Yatika Starr Fields

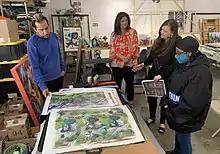
Yatika Starr Fields in his Tulsa Studio to discuss the mural Fields will paint at the NOC Tonkawa campus. From left Yatika Starr Fields, Sheri Snyder, NOC Vice President for Development and Community Relations, Cheryl Evans, NOC President, and NOC student representative Morshayla Dumas.

Yatika Starr Fields (born 1980) is a Native American painter, muralist and street artist, born in the city of Tulsa, Oklahoma. His artworks were shown at numerous galleries and museums, including the APEC Young Artist Exhibition and recently in the Sam Noble Museum.